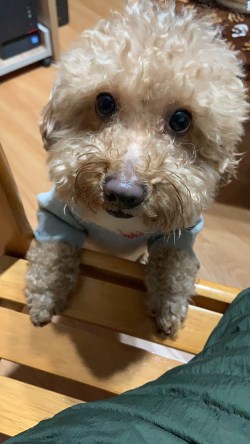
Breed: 7449-n000128-teddy